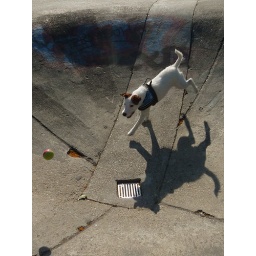
Bouncing the ball in the bowl